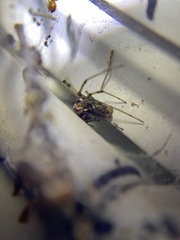
Species: Lactrodectus_hesperus